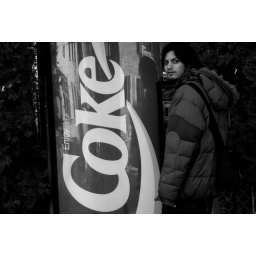
vending machine in a quiet neighborhood surrounded by trees